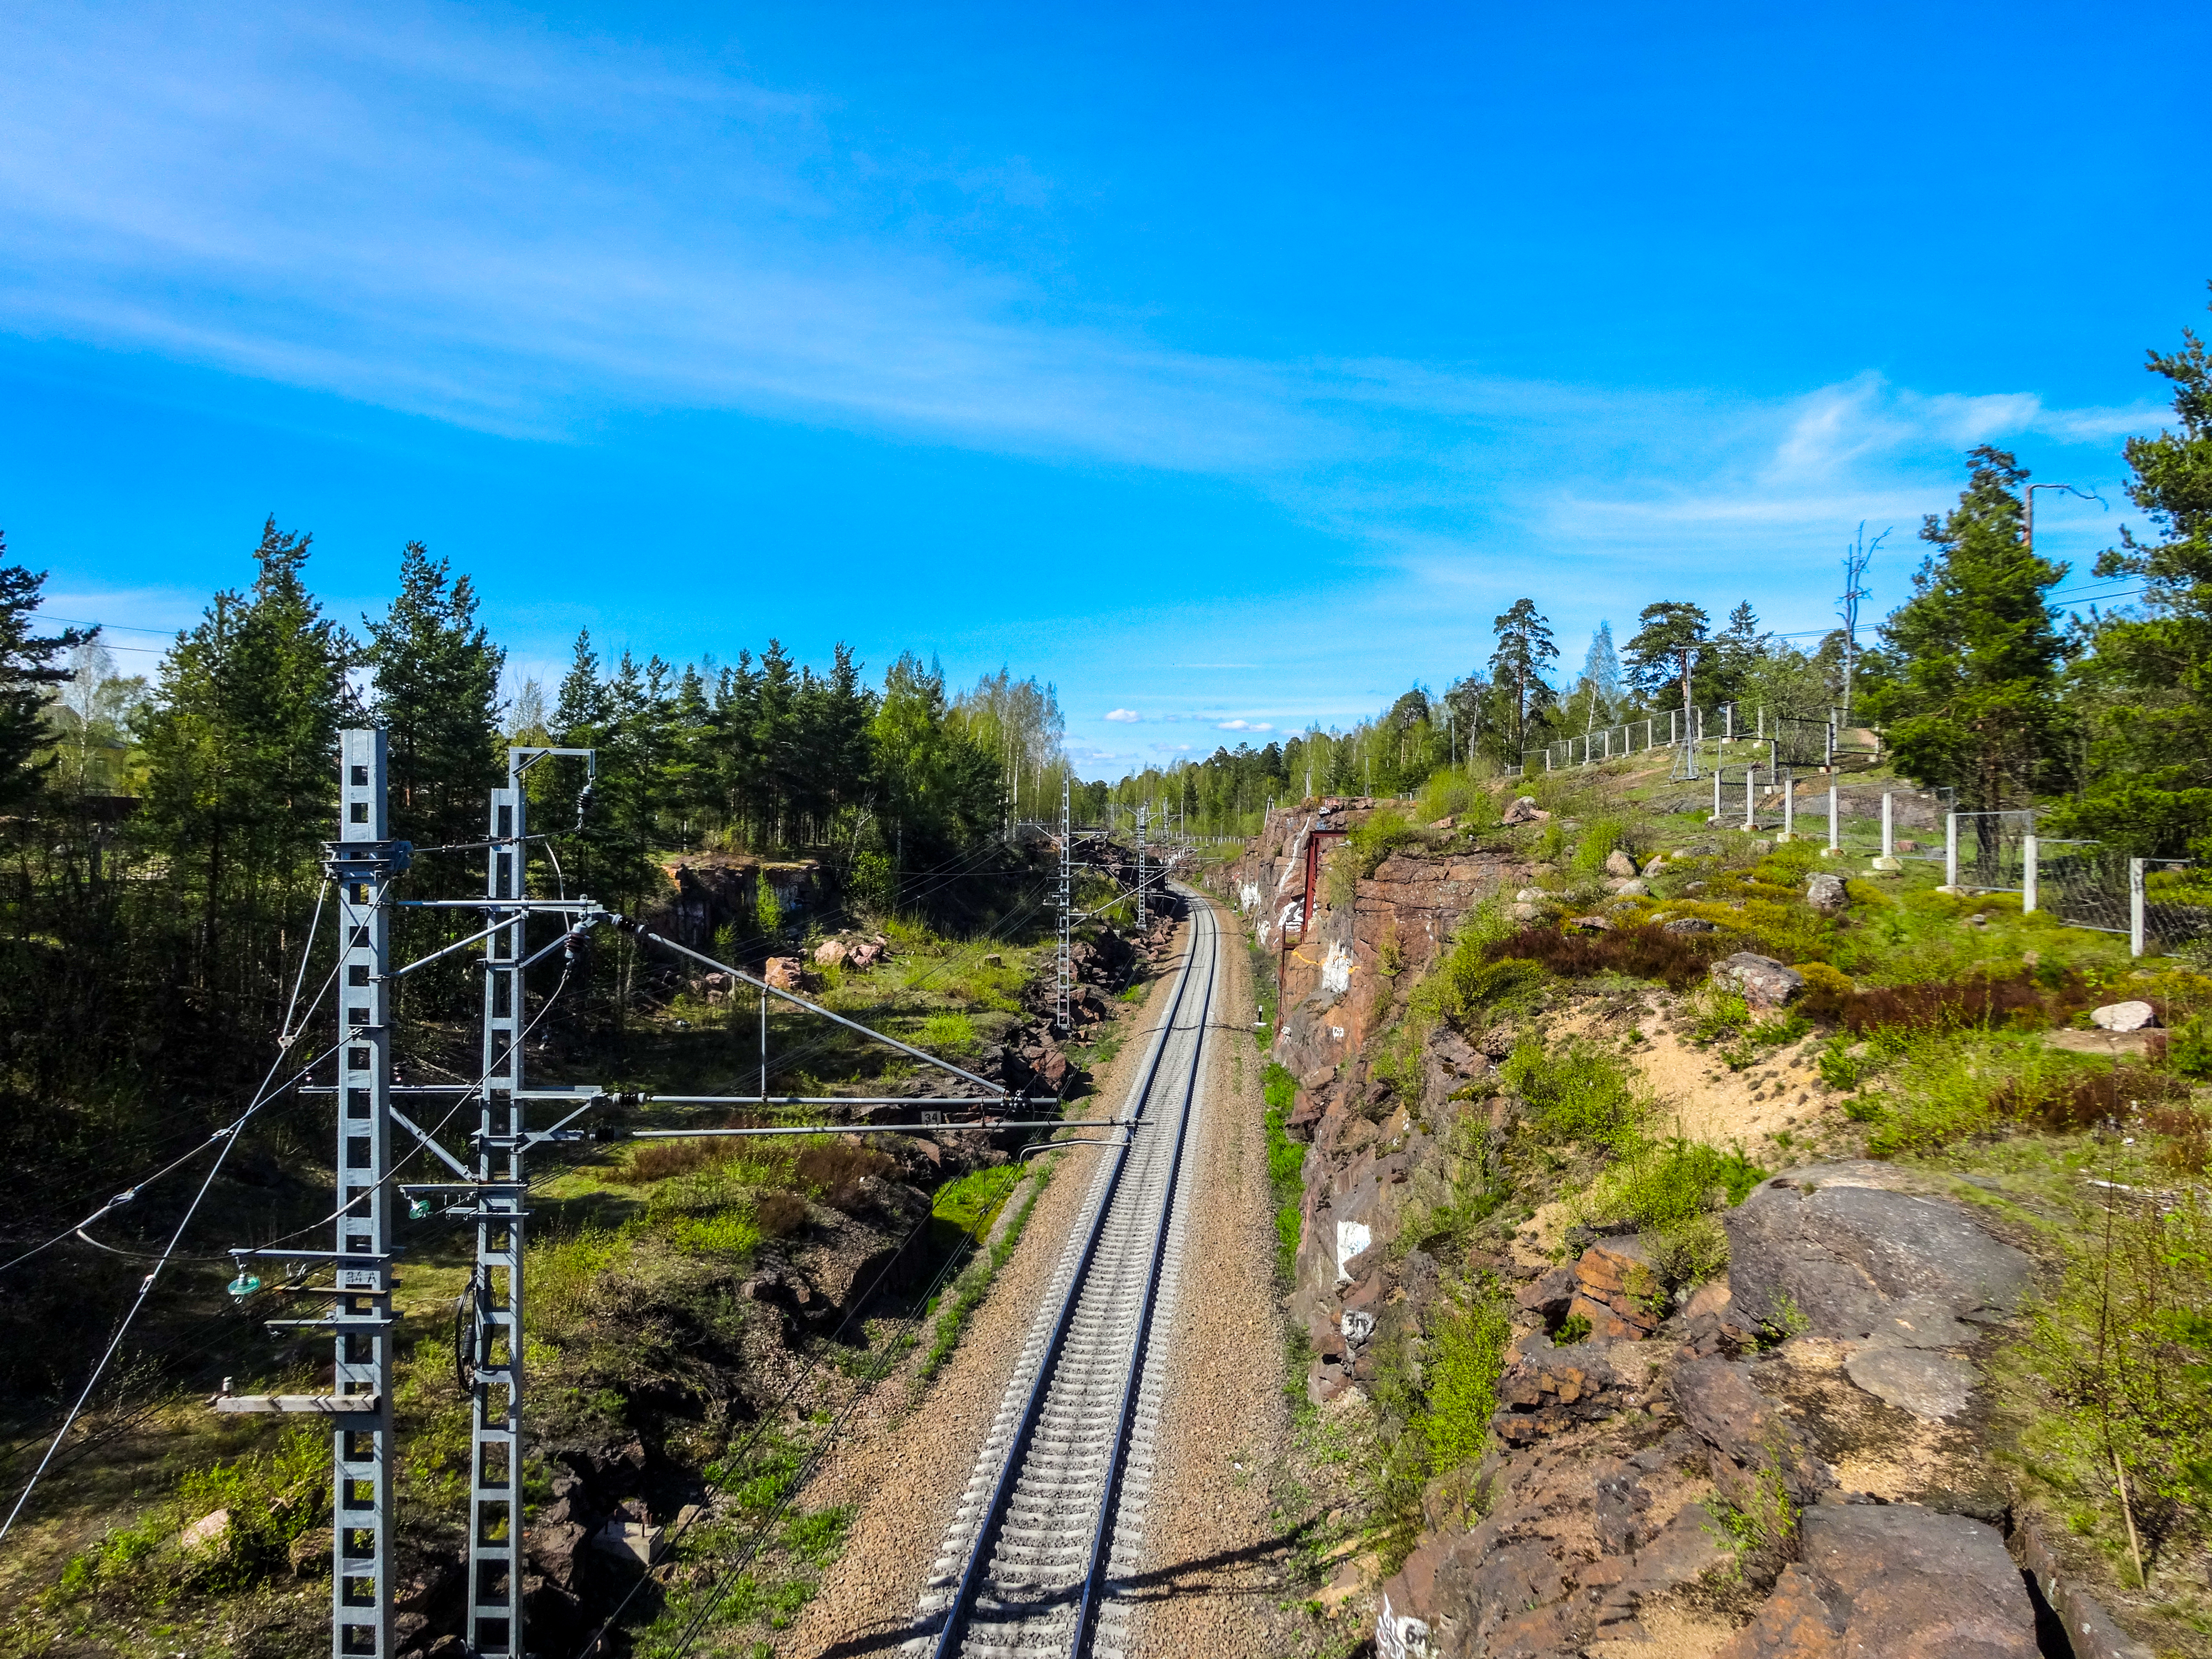
train tracks, rails, railroad, trees, rocks, vyborg, monrepo, sky, park, nature, landscape, monrepos, plant, tree, track, electricity, overhead power line, electrical network, electrical supply, public utility, wire, conifer, cable, trail